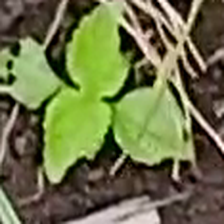
Weed species: Kena_(Commplina_benghalensio)